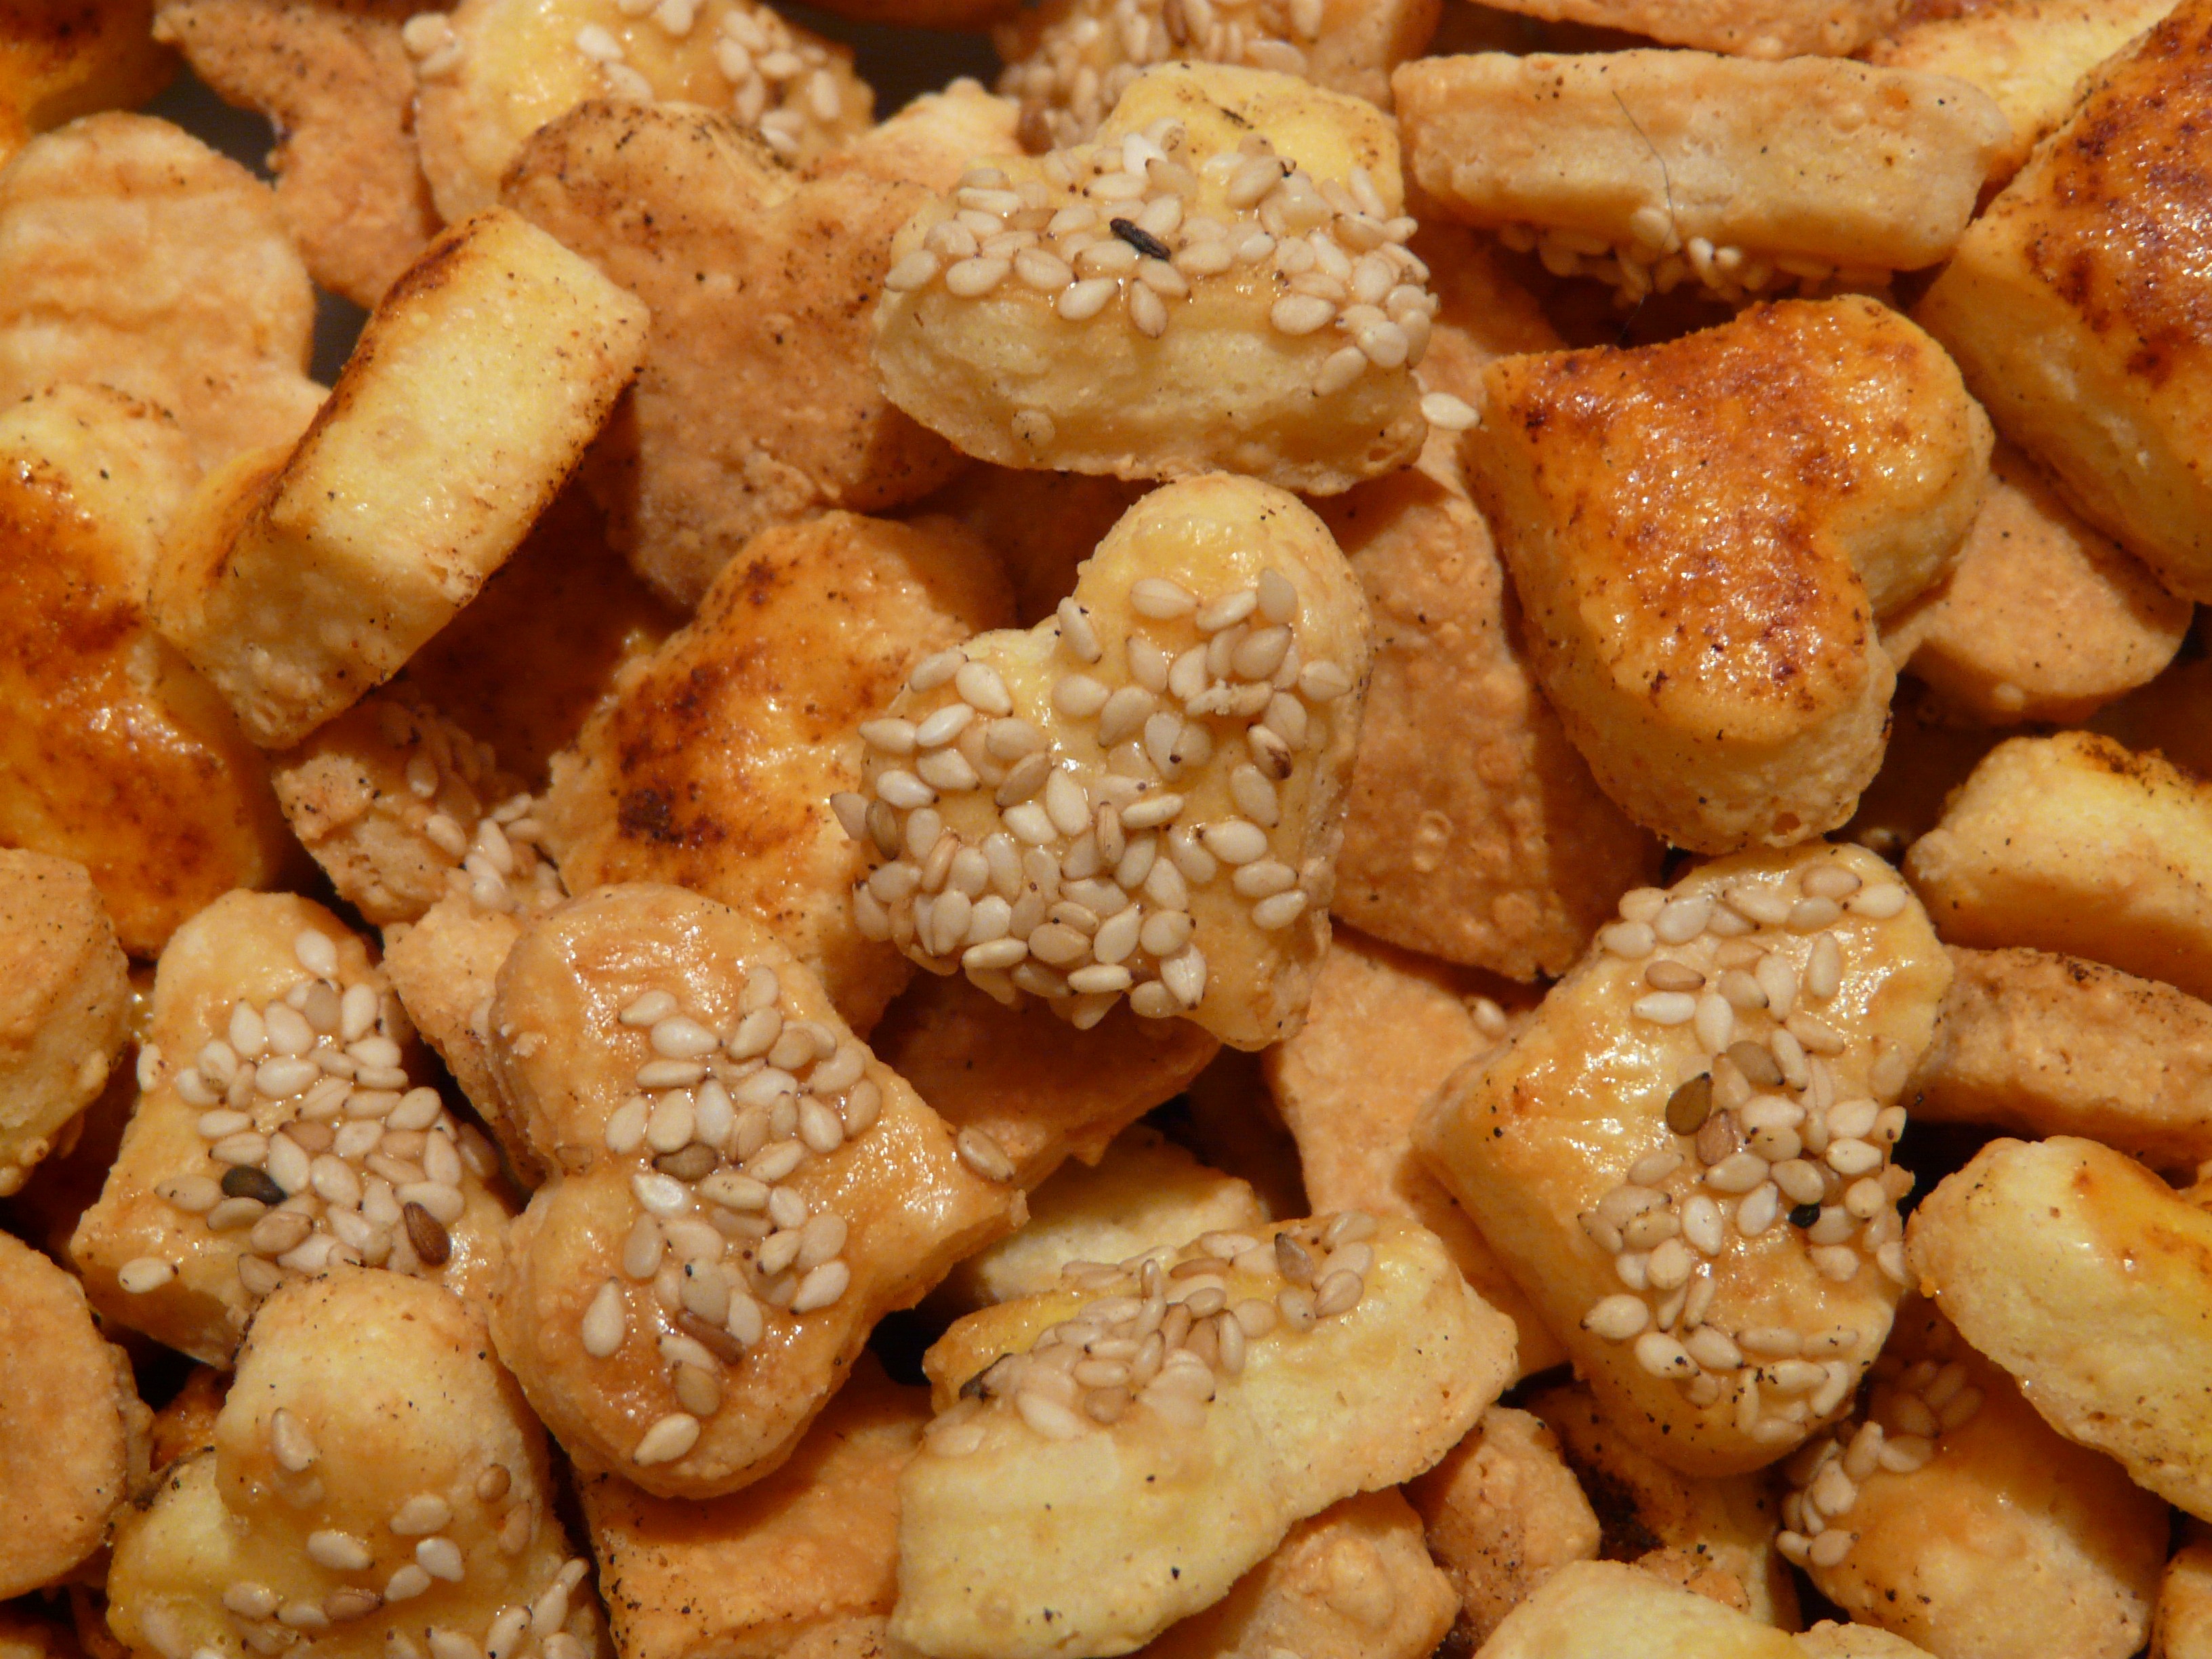
heart, dish, food, produce, recipe, cookie, dessert, cuisine, cheese, bake, vegetarian food, sesame, baked goods, small cakes, confectionery products, snack food, nuts seeds, bredele